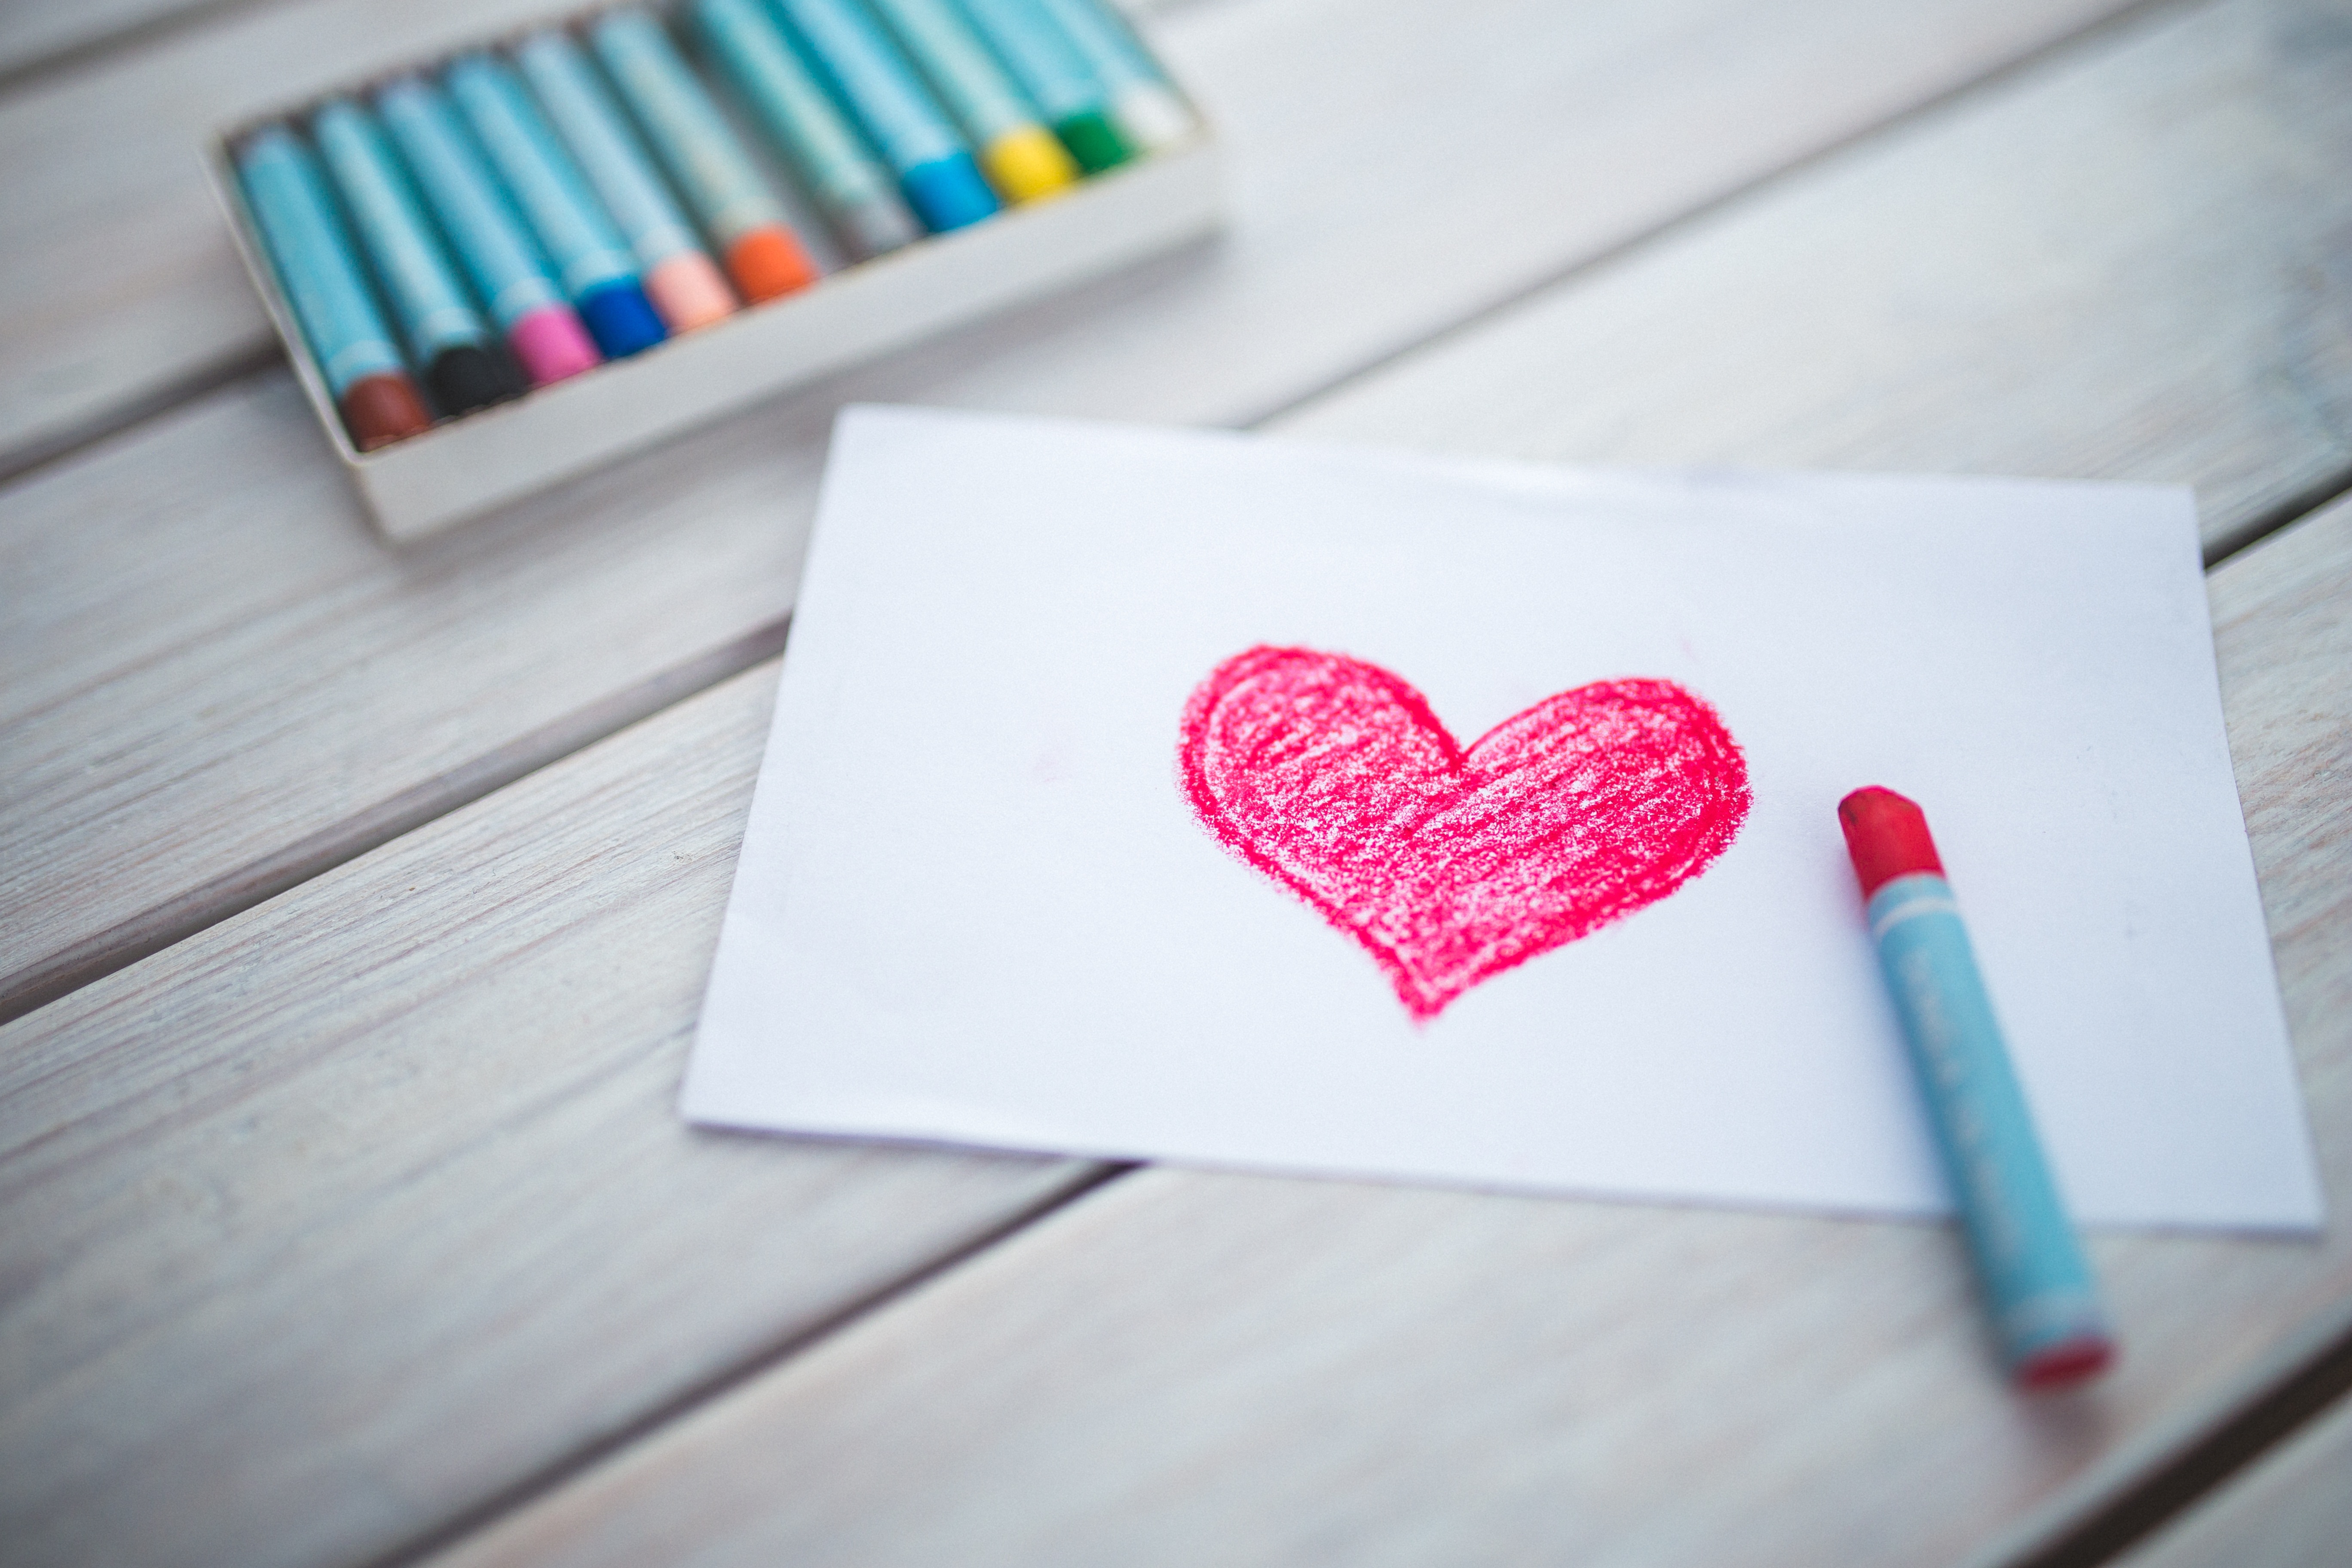
love, heart, red, romantic, colorful, lip, card, figure, happiness, organ, darling, valentine, feeling, symbols, pastels, valentine's day, romanticism, eternal love, falling in love